Krita

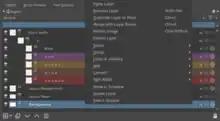
Krita's layer and mask controls

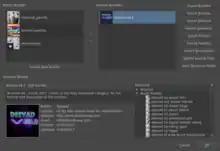
Krita's resource manager

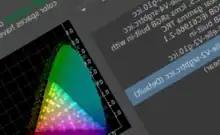
Text quality on Krita's OpenGL canvas with non-integer zooming, rotation and mirror

Krita's resource manager allows each brush or texture preset to be tagged by a user and quickly searched, filtered and loaded as a group. A collection of user-made presets can be packaged as "bundles" and loaded as a whole. Krita provides many such brush set and texture bundles on its official website.